Novuss

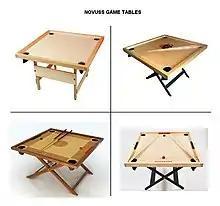

Novuss was integrated into the roster of the first Baltic Children's Olympics on 30 September 2006.